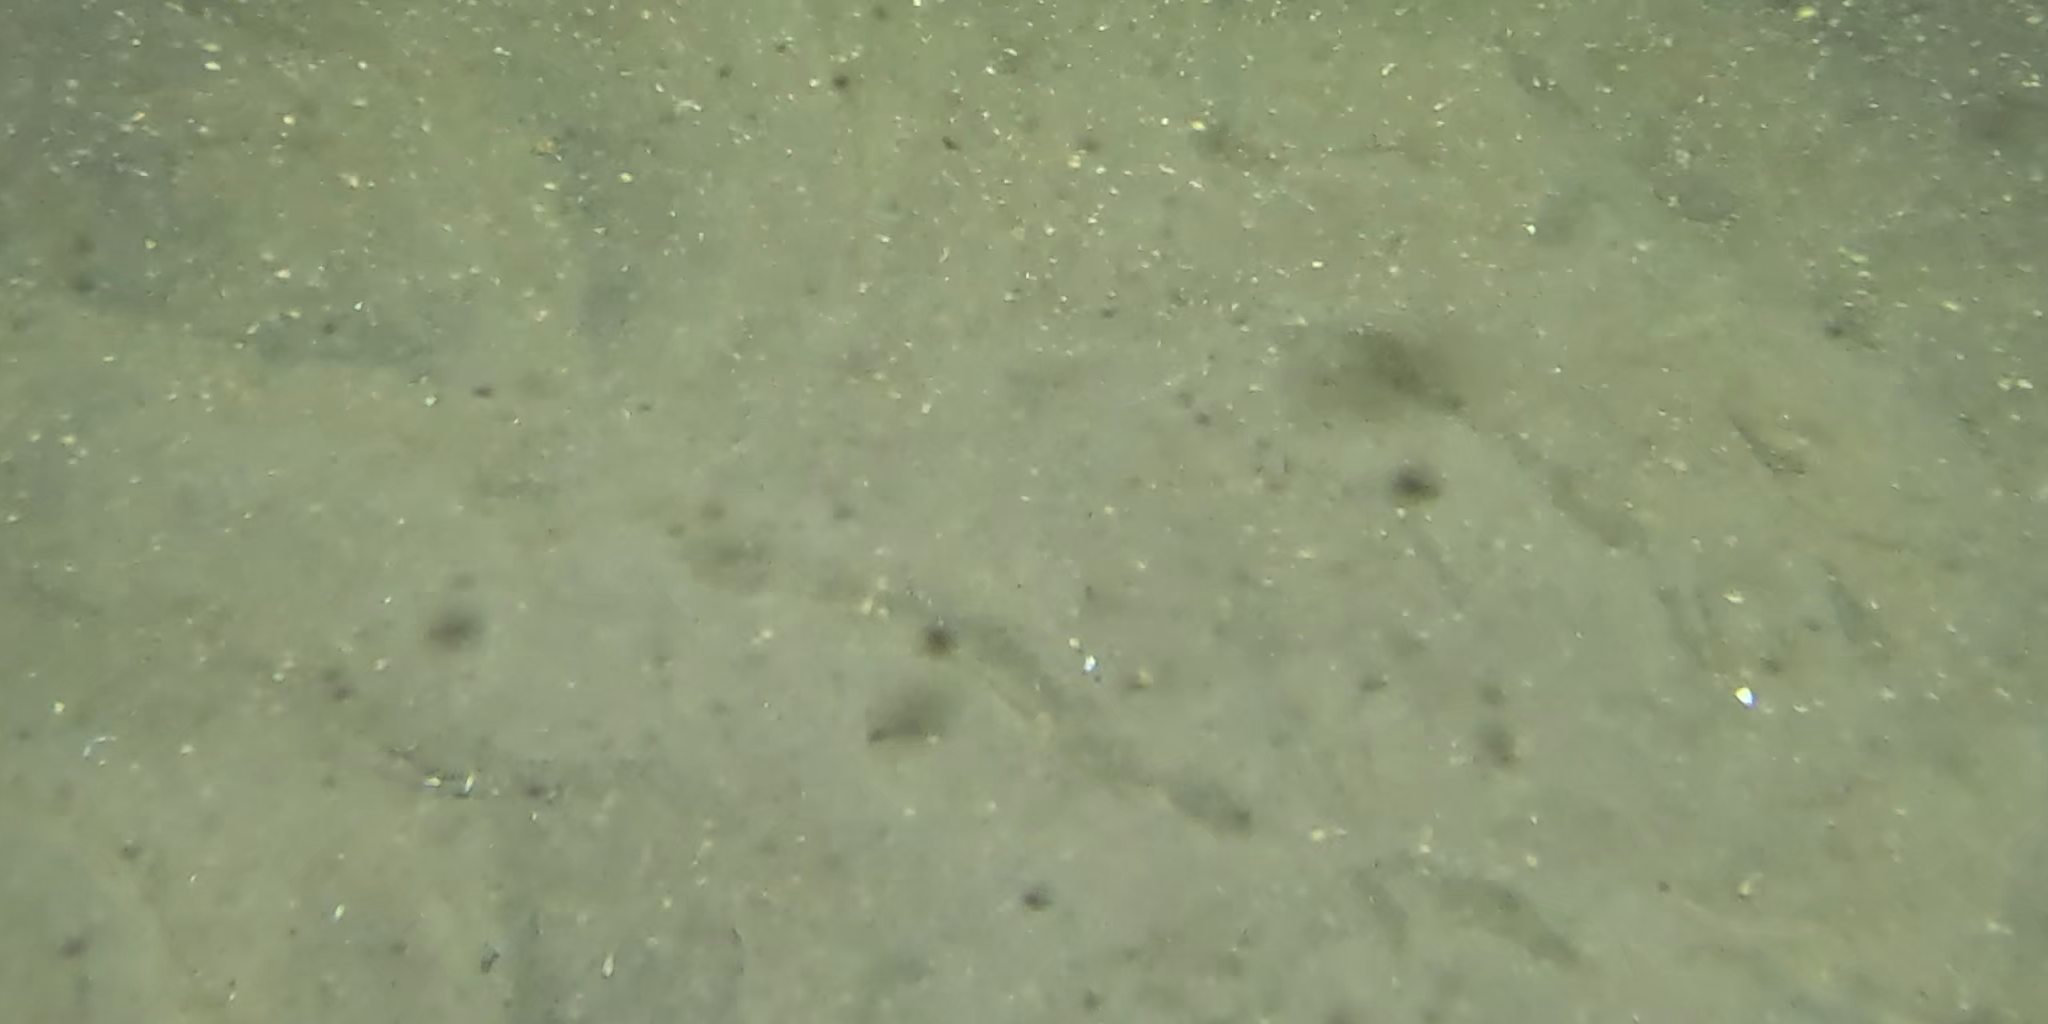
Seabed habitat: sand